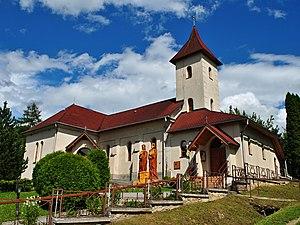
Kalameny est un village de Slovaquie situé dans la région de Žilina.